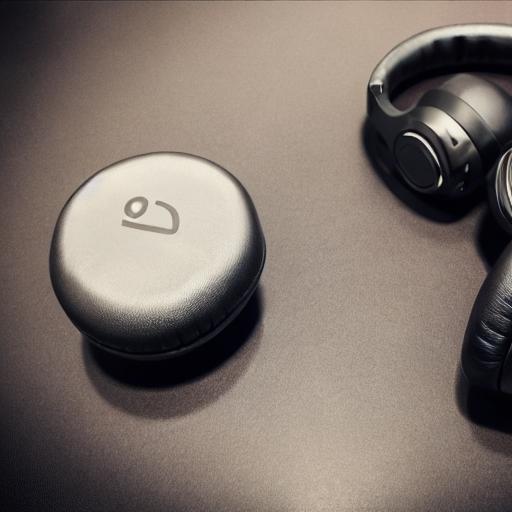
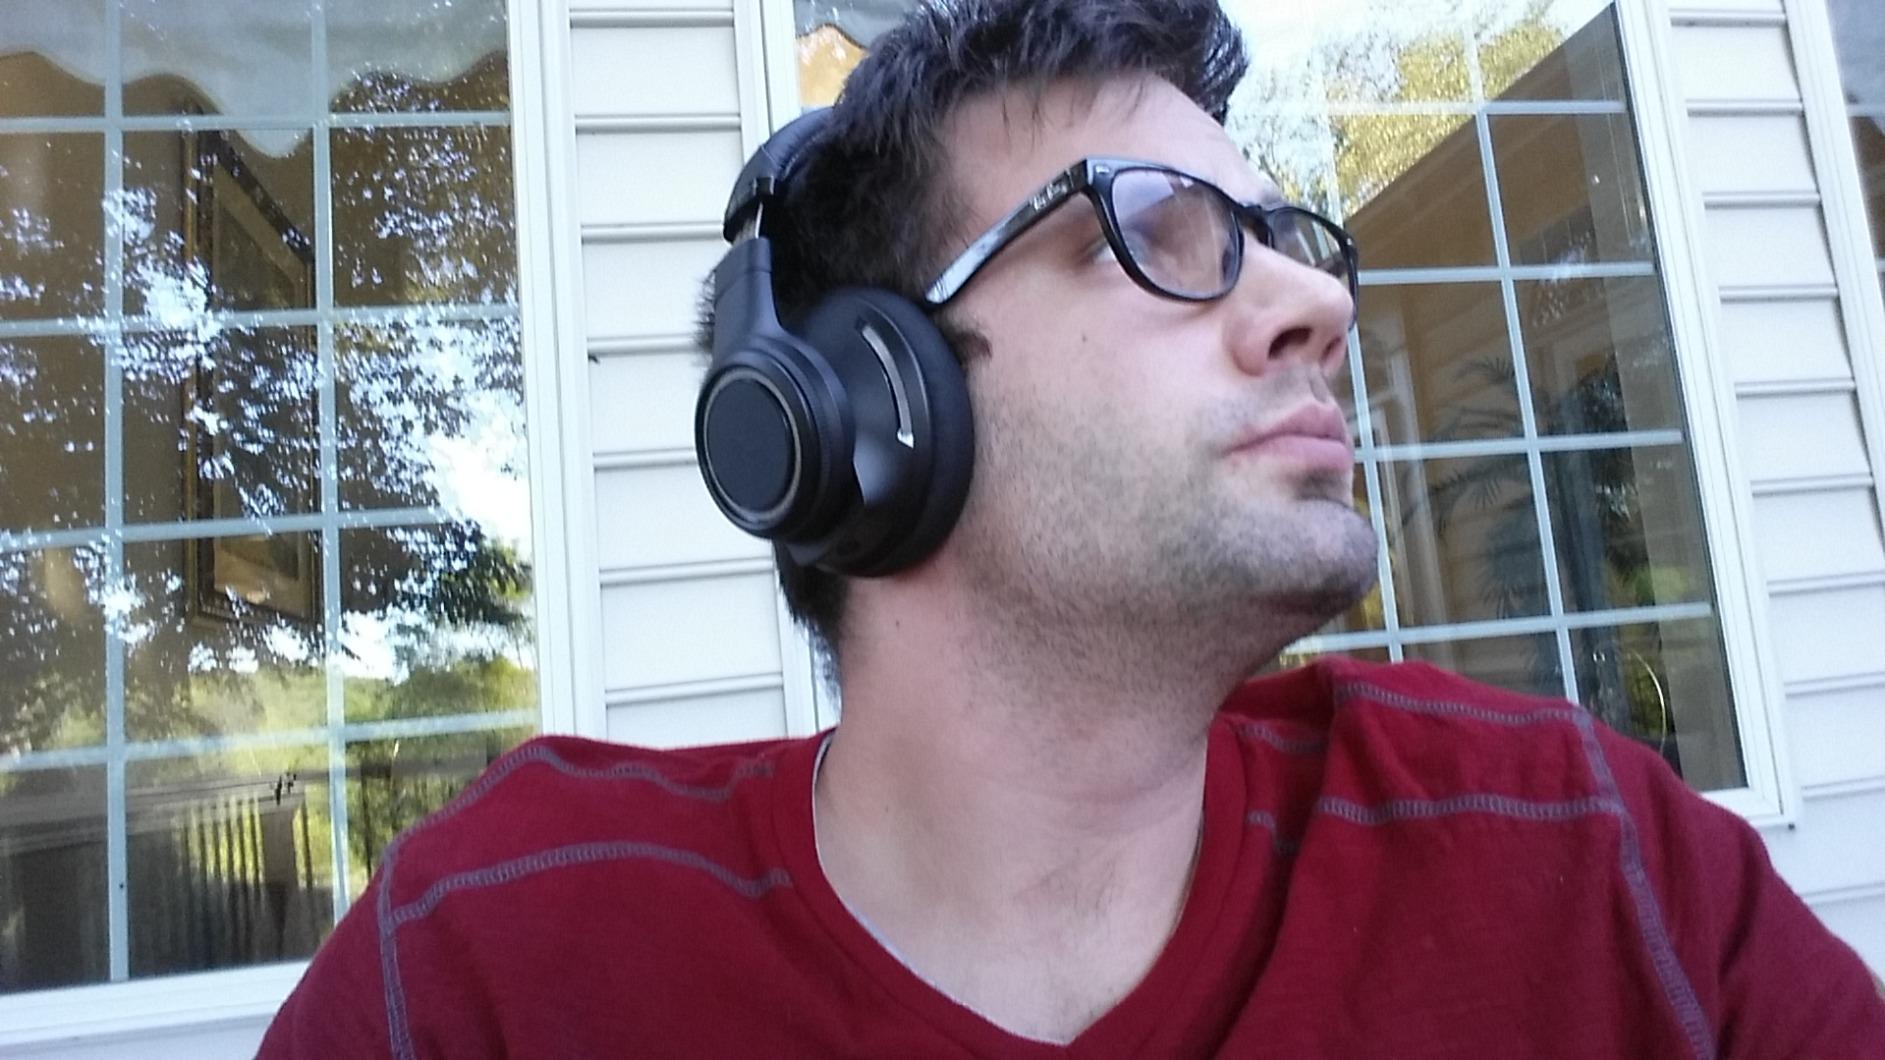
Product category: headphones
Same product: no